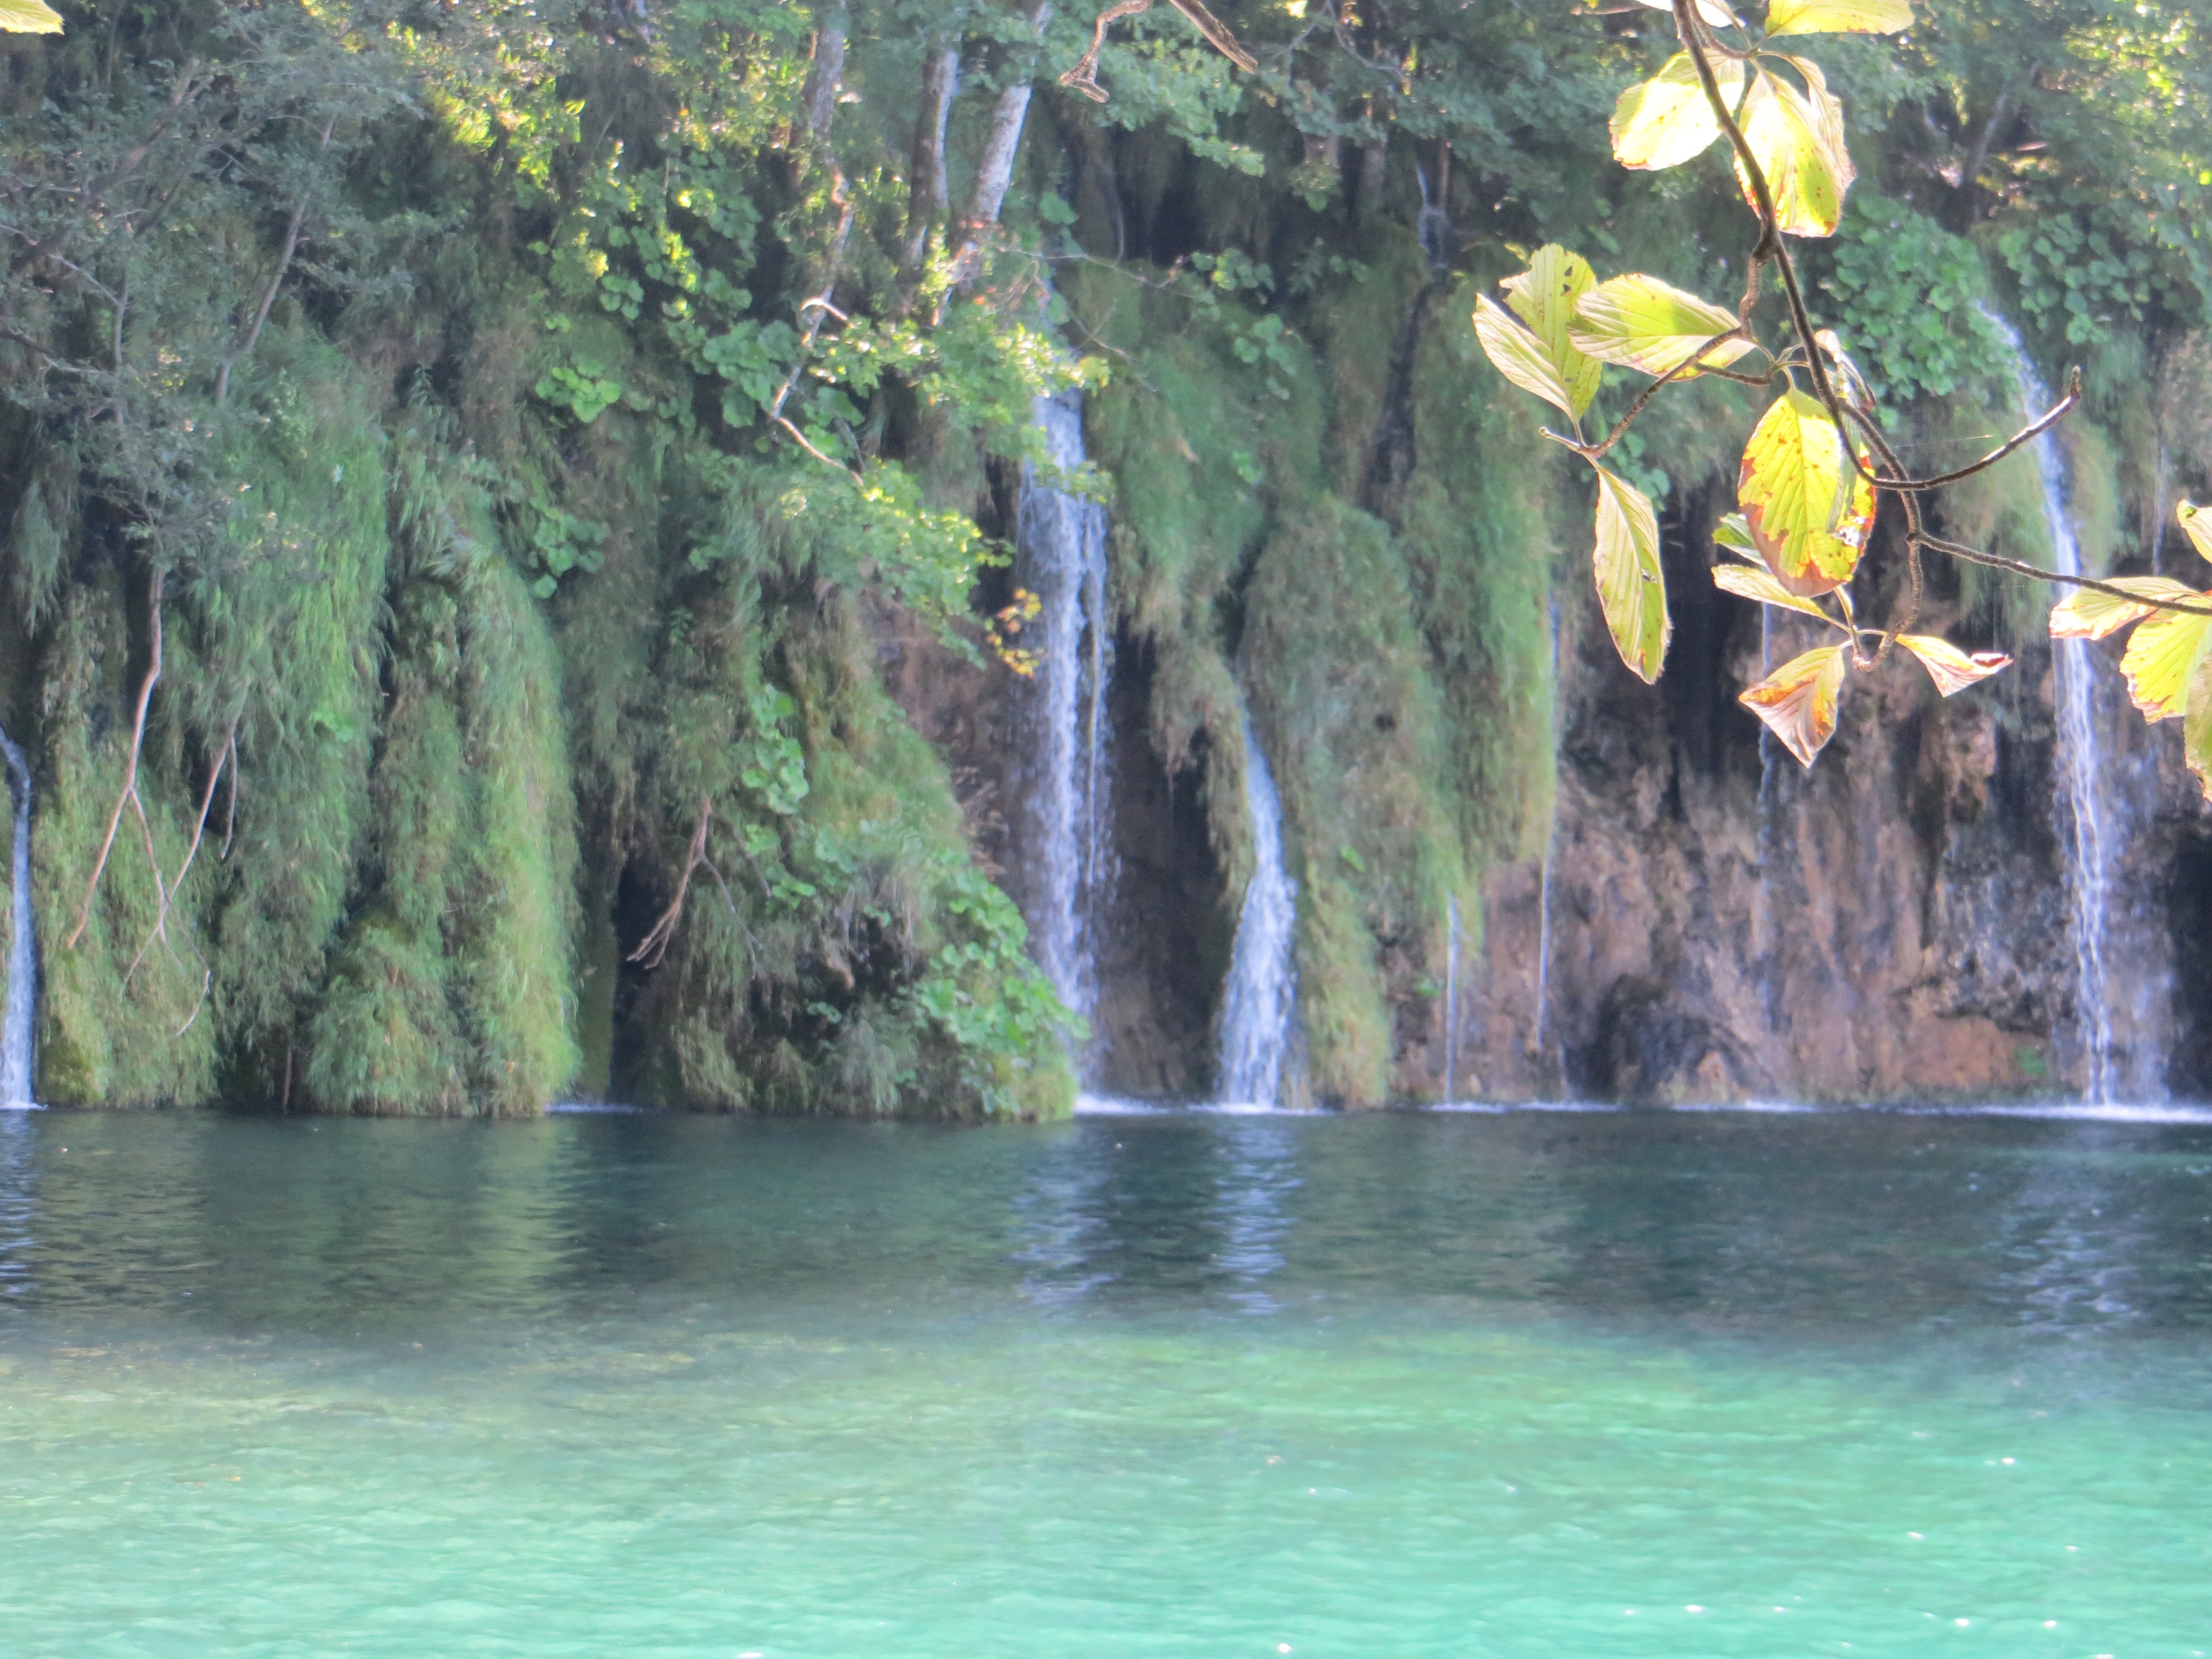
waterfall, river, jungle, rapid, body of water, boating, rainforest, water feature